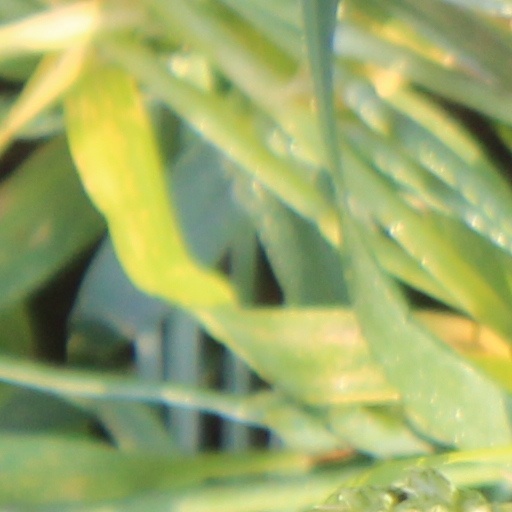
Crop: wheat